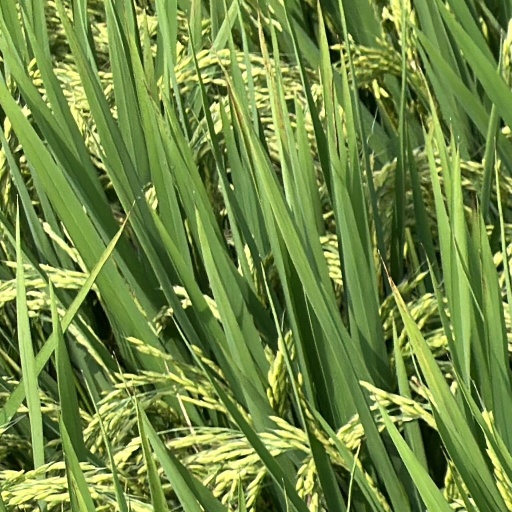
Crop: rice